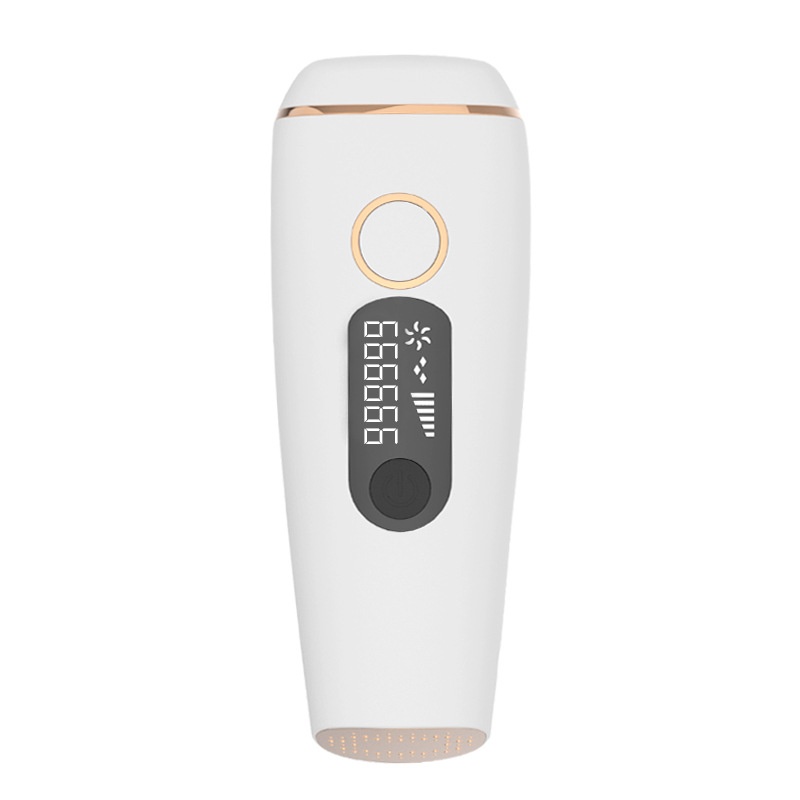
IPL Laser Hair Removal Machine
Material: ABS plastic Power supply method: AC Power mode: electric Hair removal area: whole body Working method: laser Style: Chinese adapter, European adapter, Japanese adapter, Australian adapter, British adapter, American adapter
Brand: 815d6f
Category: Health & Beauty > Personal Care > Shaving & Grooming > Hair Removal > Laser & IPL Hair Removal Devices